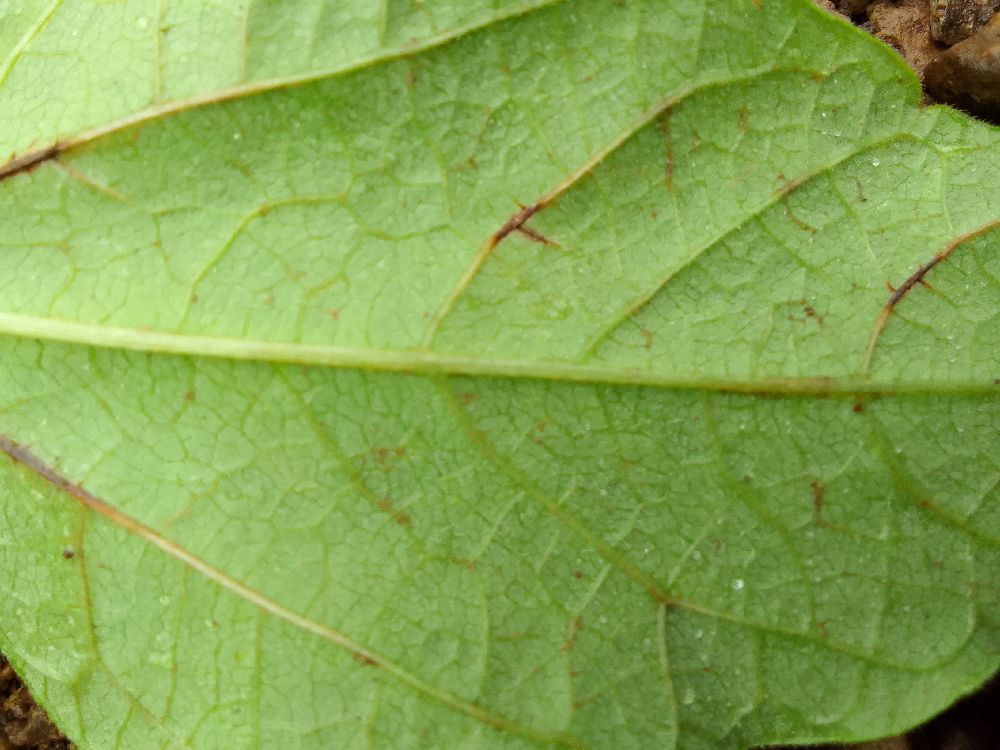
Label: anthracnose